743

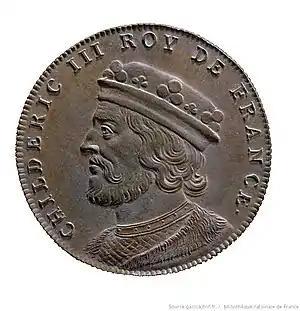
King Childeric III (743–752)

Year 743 (DCCXLIII) was a common year starting on Tuesday of the Julian calendar. The denomination 743 for this year has been used since the early medieval period, when the Anno Domini calendar era became the prevalent method in Europe for naming years.